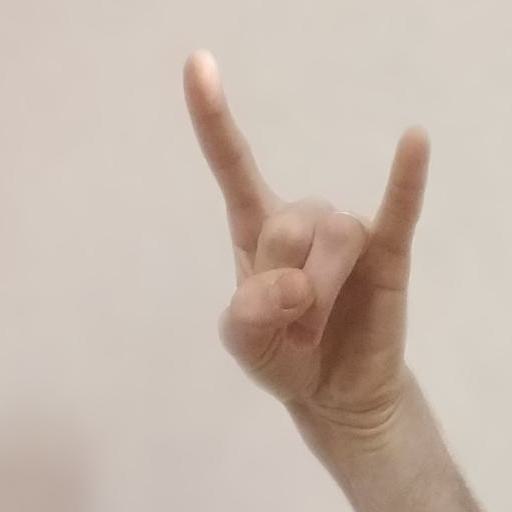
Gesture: rock